Pfungstadt Railway

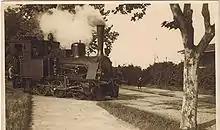
Exit of a T3 locomotive from the grounds of the brewery. Taken by Ernst Büchner, ca. 1914

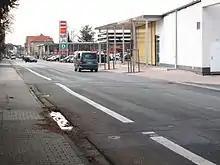
The former siding to the brewery in 2011 from about the same camera location as in 1914. The track had been removed on the right-hand side of the road.

The Pfungstadt industrialists Wilhelm Büchner (who made ultramarine fabric) and Justus Hildebrand (who owned the Pfungstadt brewery) had advocated for the construction of the line since the mid-19th century. Various alternative routes were considered, as well as a possible extension on a curve to Bickenbach, which was rejected for cost reasons. The project was discussed for 22 years from 1864. The line was finally built by the State Railways of the Grand Duchy of Hesse ("Großherzoglich Hessischen Staatseisenbahnen"). The Main-Neckar Railway was not chosen to build it because it was then still a "Kondominalbahn" (condominium railway) that was owned by several states and had its own administration.